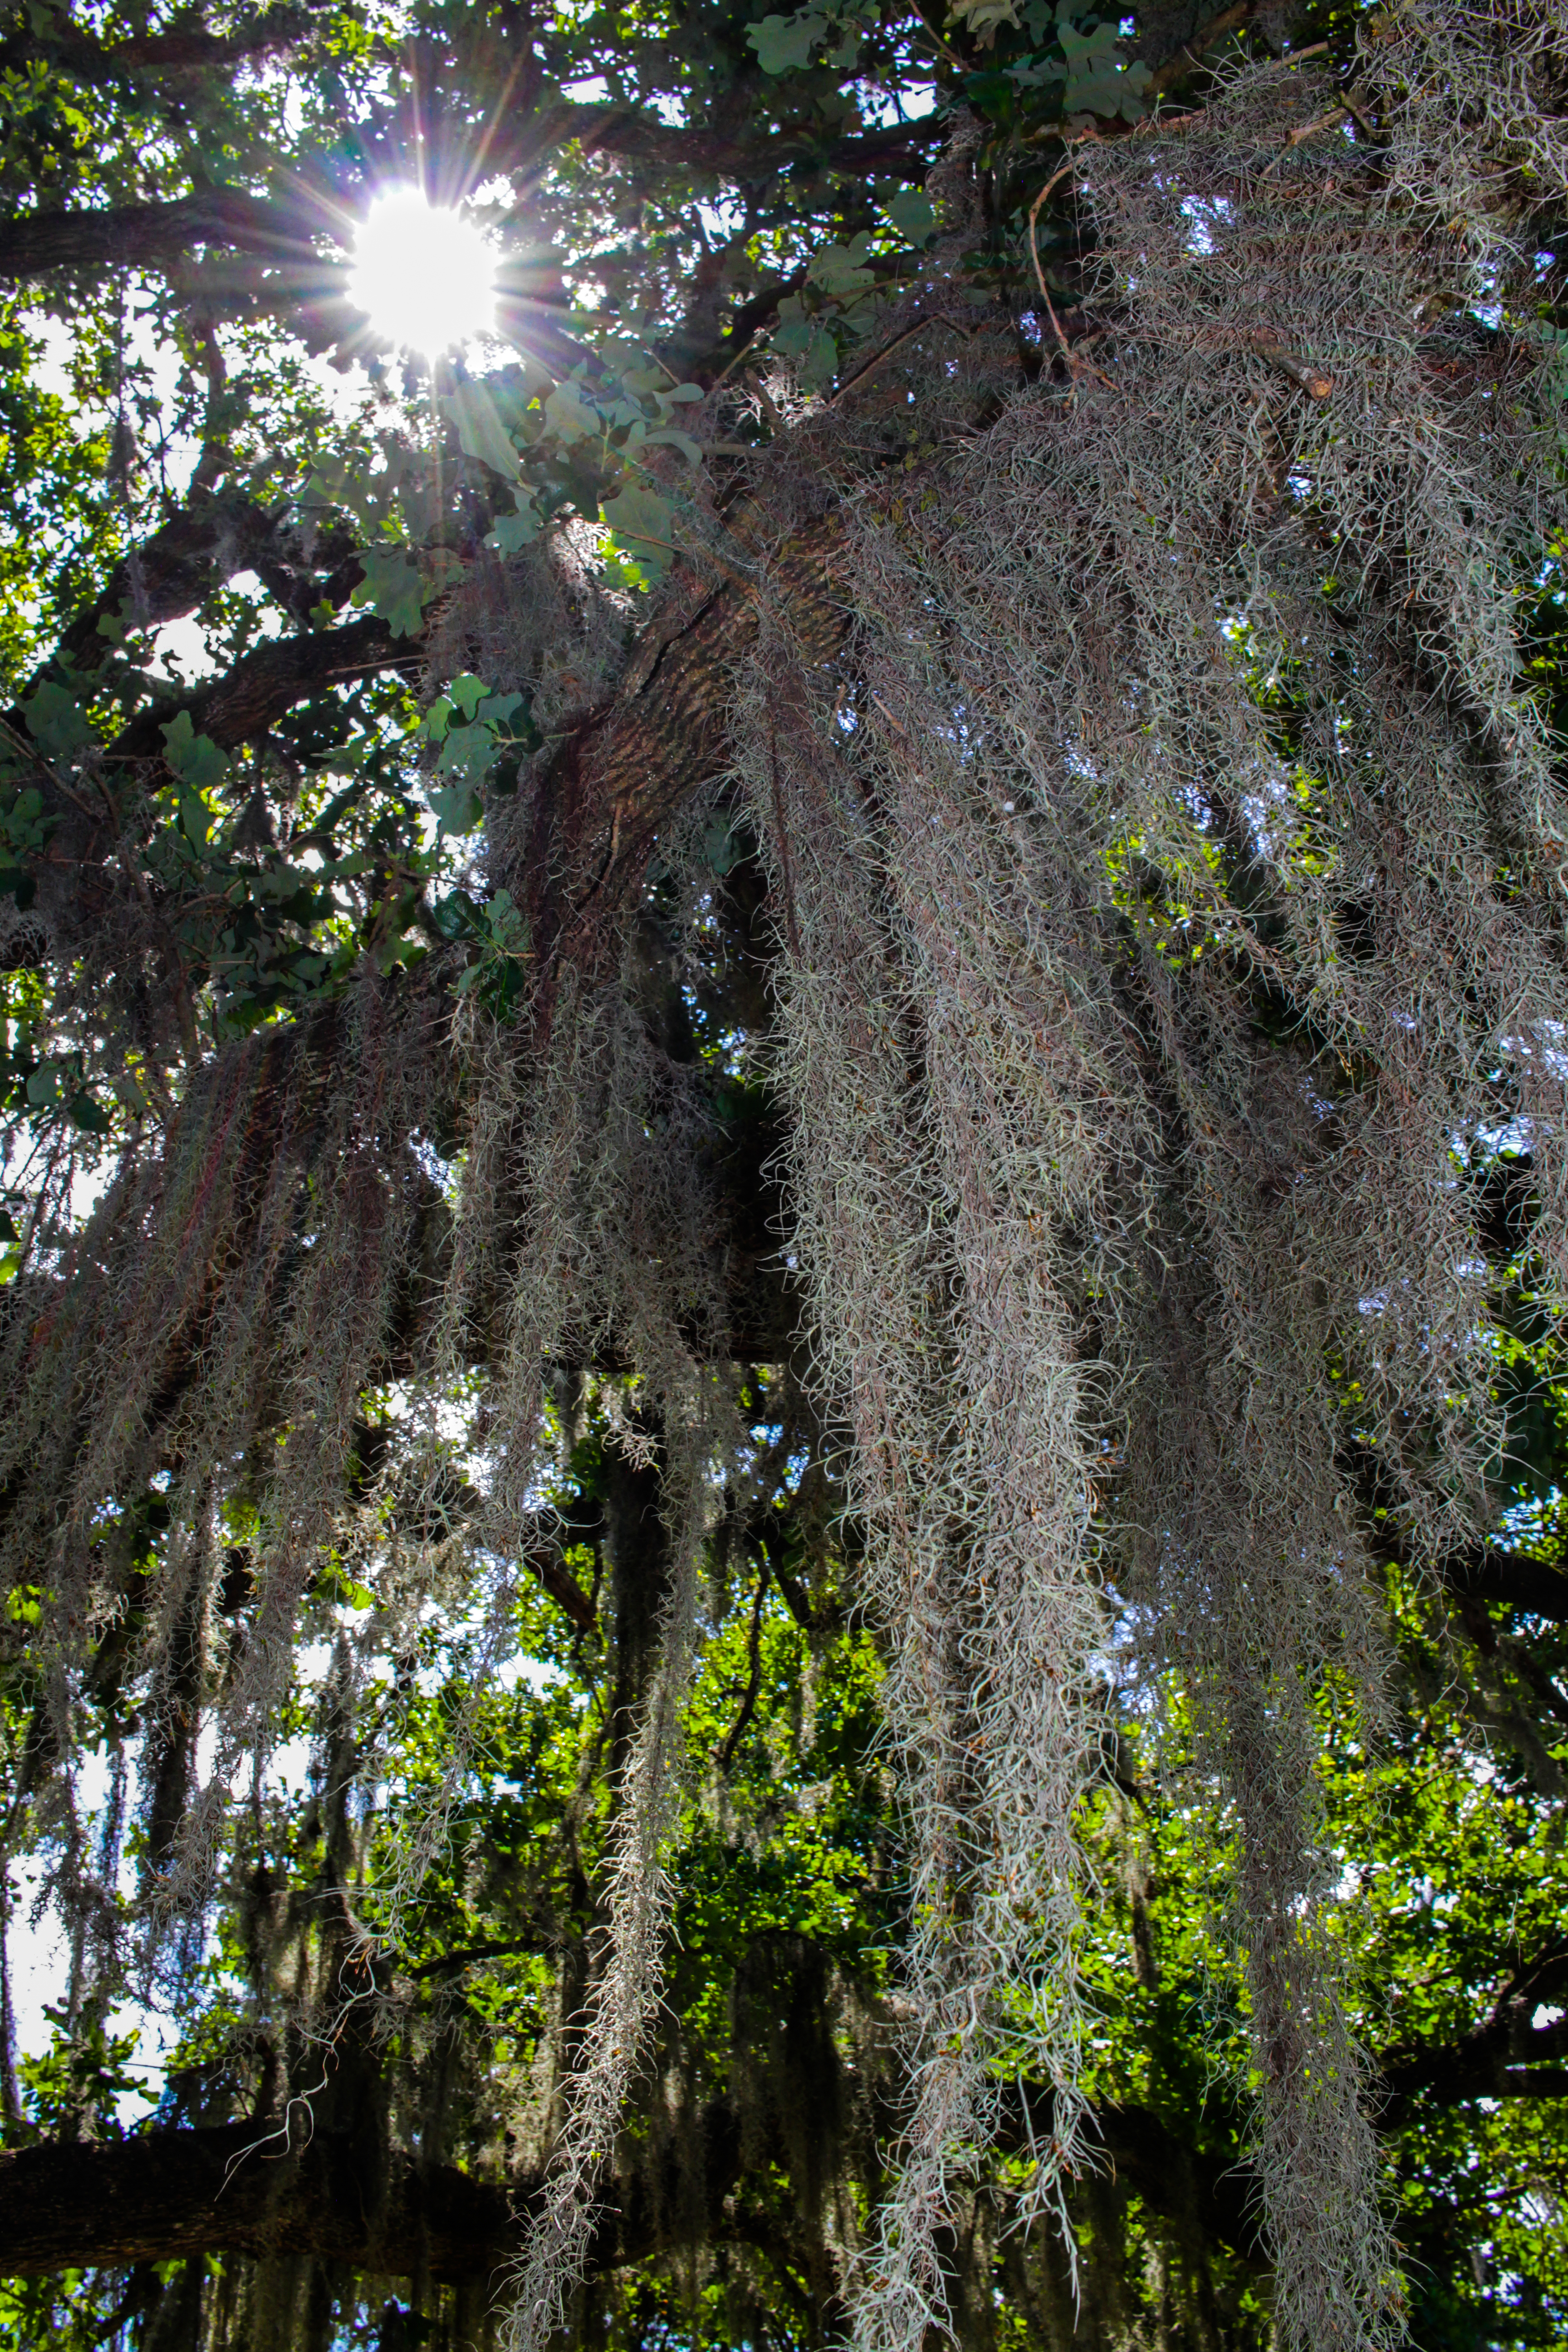
nature, landscape, tree, vegetation, natural environment, old growth forest, trunk, forest, jungle, woody plant, plant, rainforest, redwood, nature reserve, valdivian temperate rain forest, branch, botany, biome, tropical and subtropical coniferous forests, leaf, sunlight, temperate broadleaf and mixed forest, Northern hardwood forest, terrestrial plant, grove, vascular plant, plant stem, moss, woodland, national park, temperate coniferous forest, non vascular land plant, state park